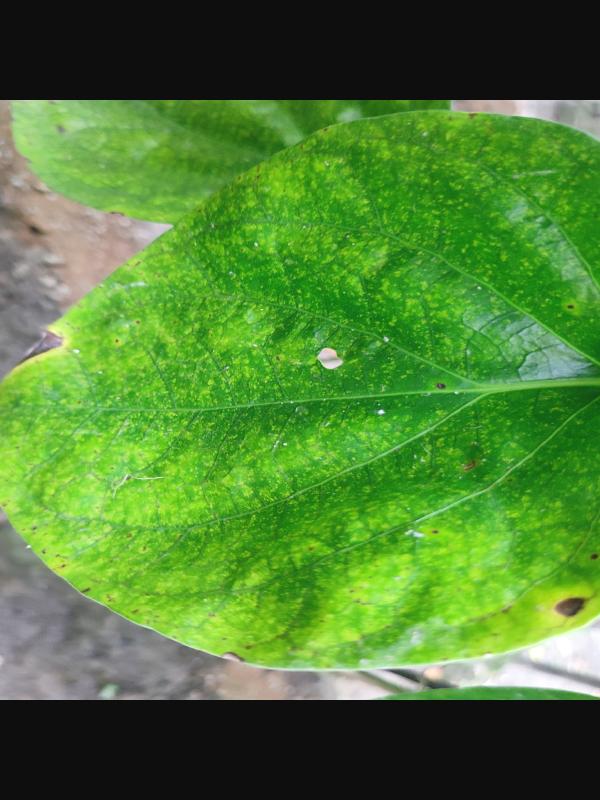
Label: Bacterial_Leaf_Disease